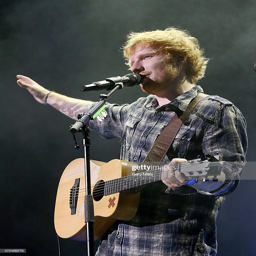
pop artist performs in concert on the opening night of his tour .